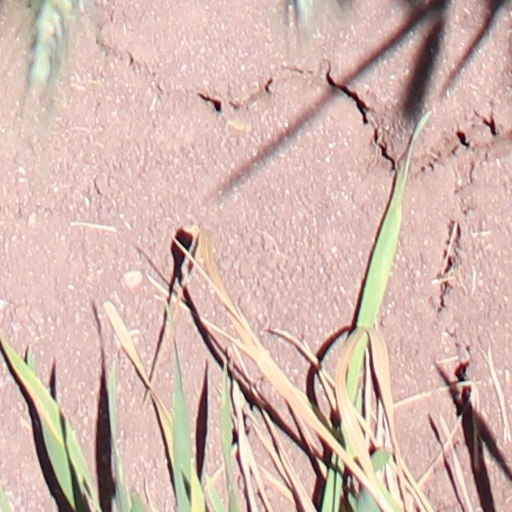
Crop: wheat